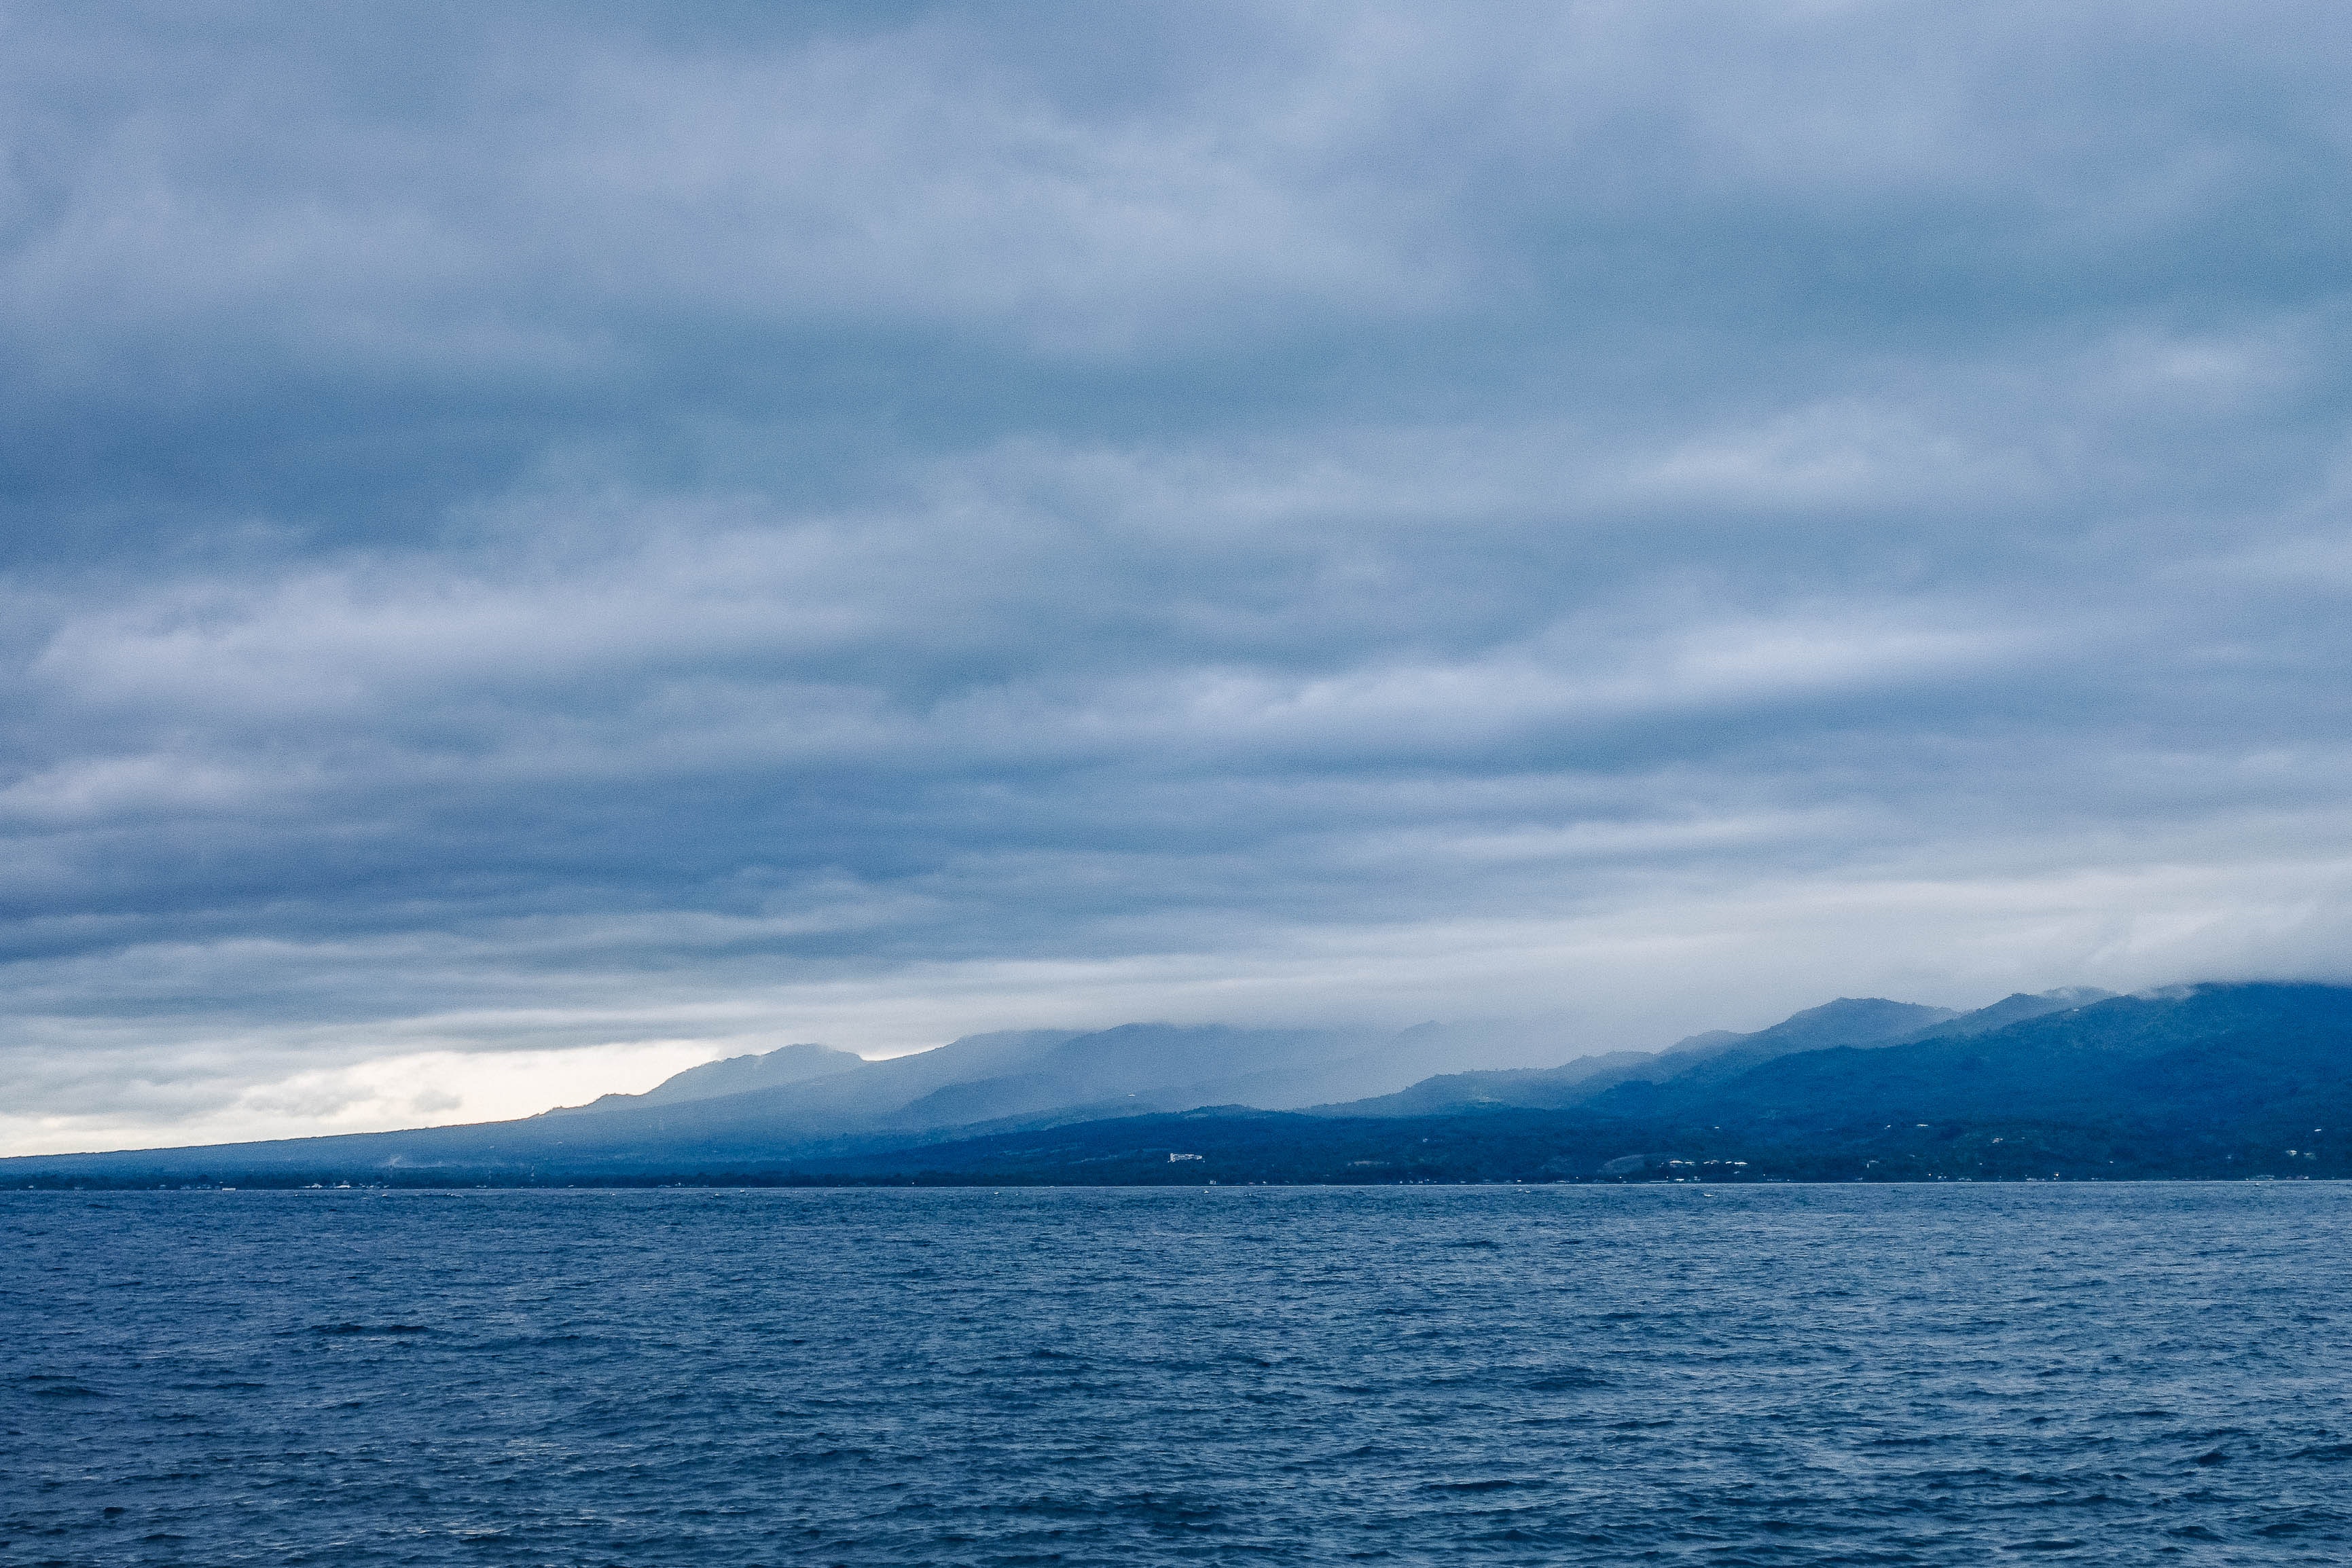
sky, body of water, blue, sea, horizon, water, ocean, highland, cloud, sound, daytime, lake, loch, mountain, calm, mountain range, atmosphere, hill, fell, coast, landscape, coastal and oceanic landforms, lake district, fjord, channel, cumulus, bay, inlet, meteorological phenomenon, wave, vacation, wind